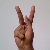
The image shows a hand gesture representing the letter 'K' in Indian Sign Language.